The Scabs

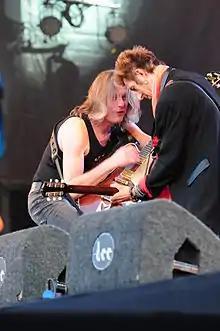
The Scabs performing in 2012

The Scabs are a Belgian punk rock group. They are best known for their hit singles "Matchbox Car" (1983) and "Hard Times" (1991), which have become classics on Belgian radio.